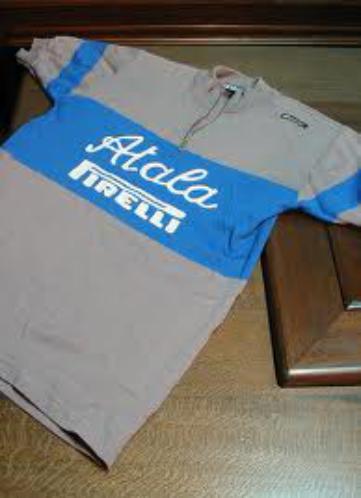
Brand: Atala
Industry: Transportation